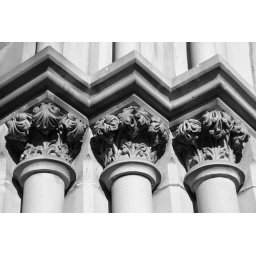
Intricate detail of columns at St Ignatius Church at the top of the hill in Church Street, Richmond